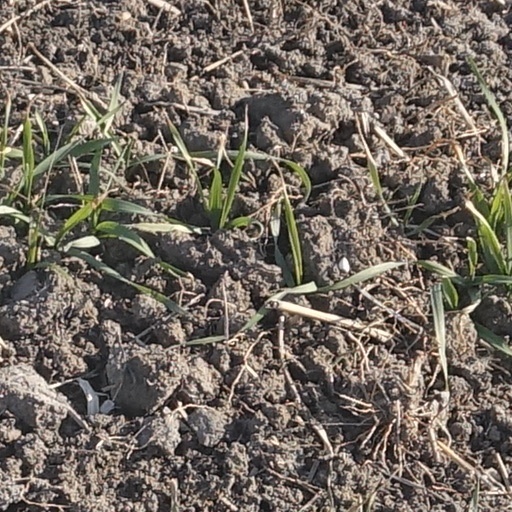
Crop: wheat